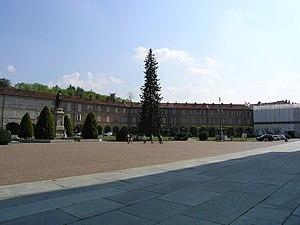
Palazzata et place du sanctuaire, a Vicoforte (Italie)